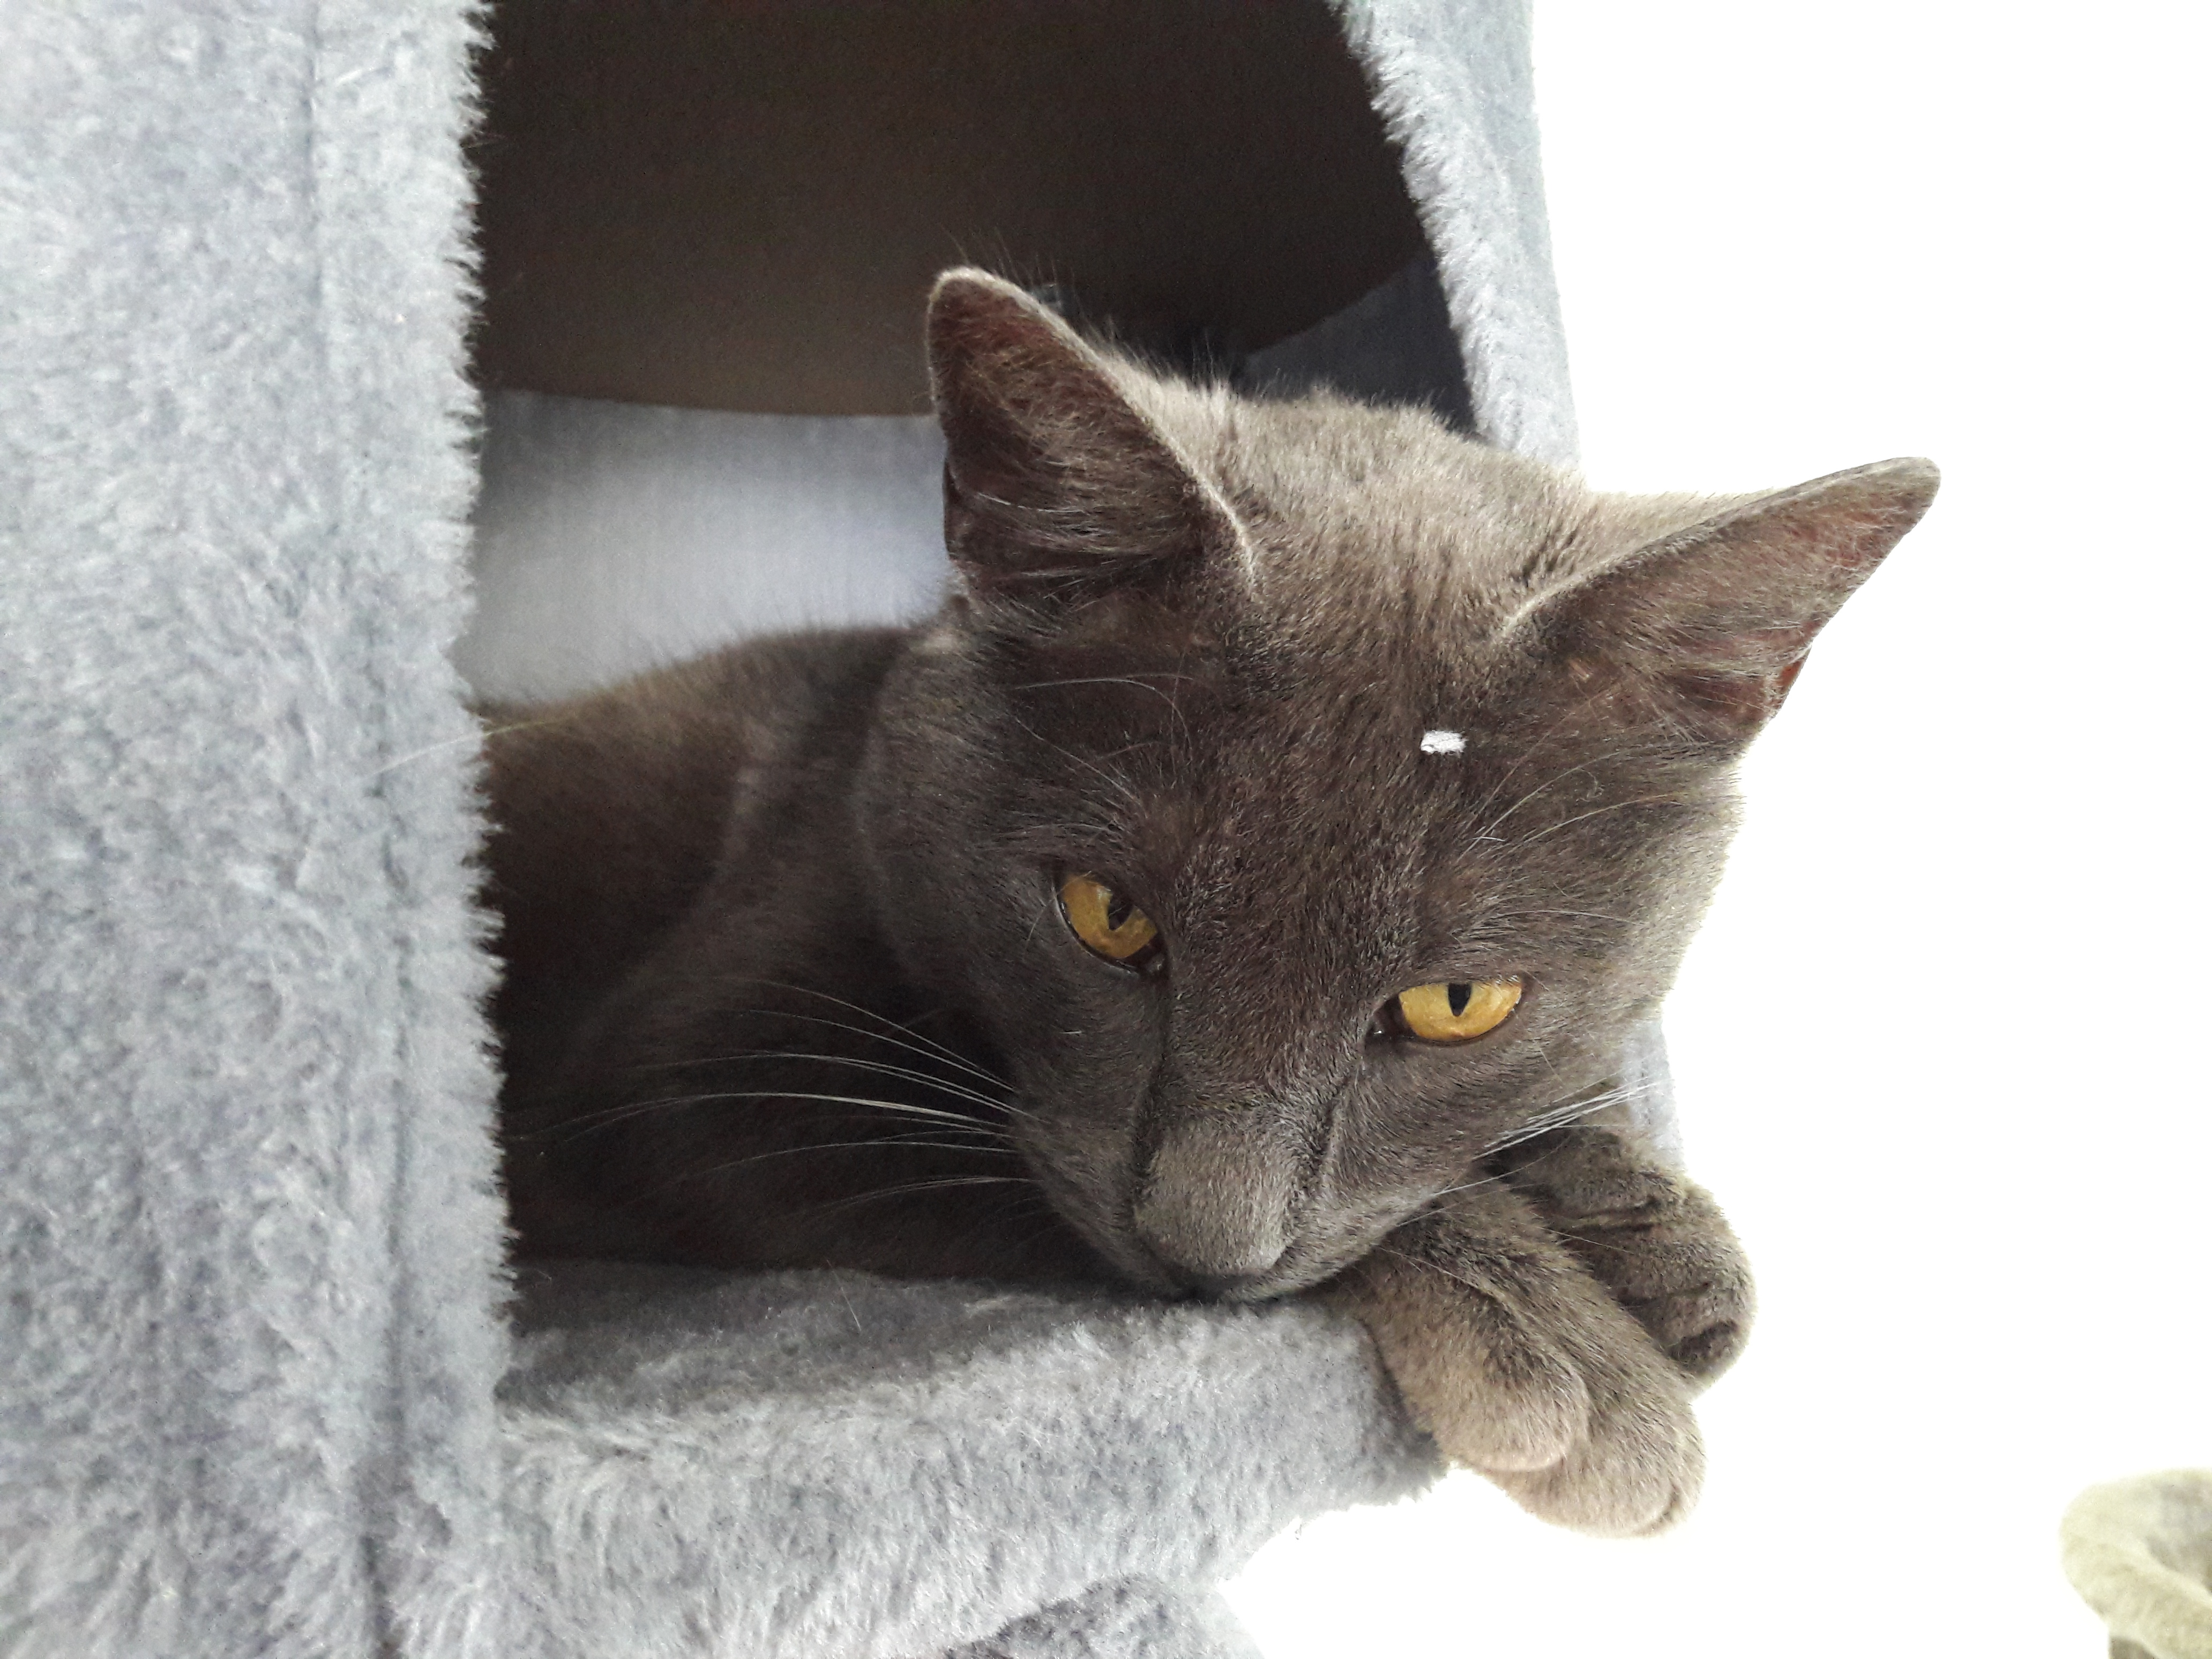
cat, small to medium sized cats, mammal, korat, cat like mammal, chartreux, russian blue, whiskers, black cat, fauna, domestic short haired cat, snout, nebelung, fur, carnivoran, european shorthair, kitten, british shorthair, burmese, german rex